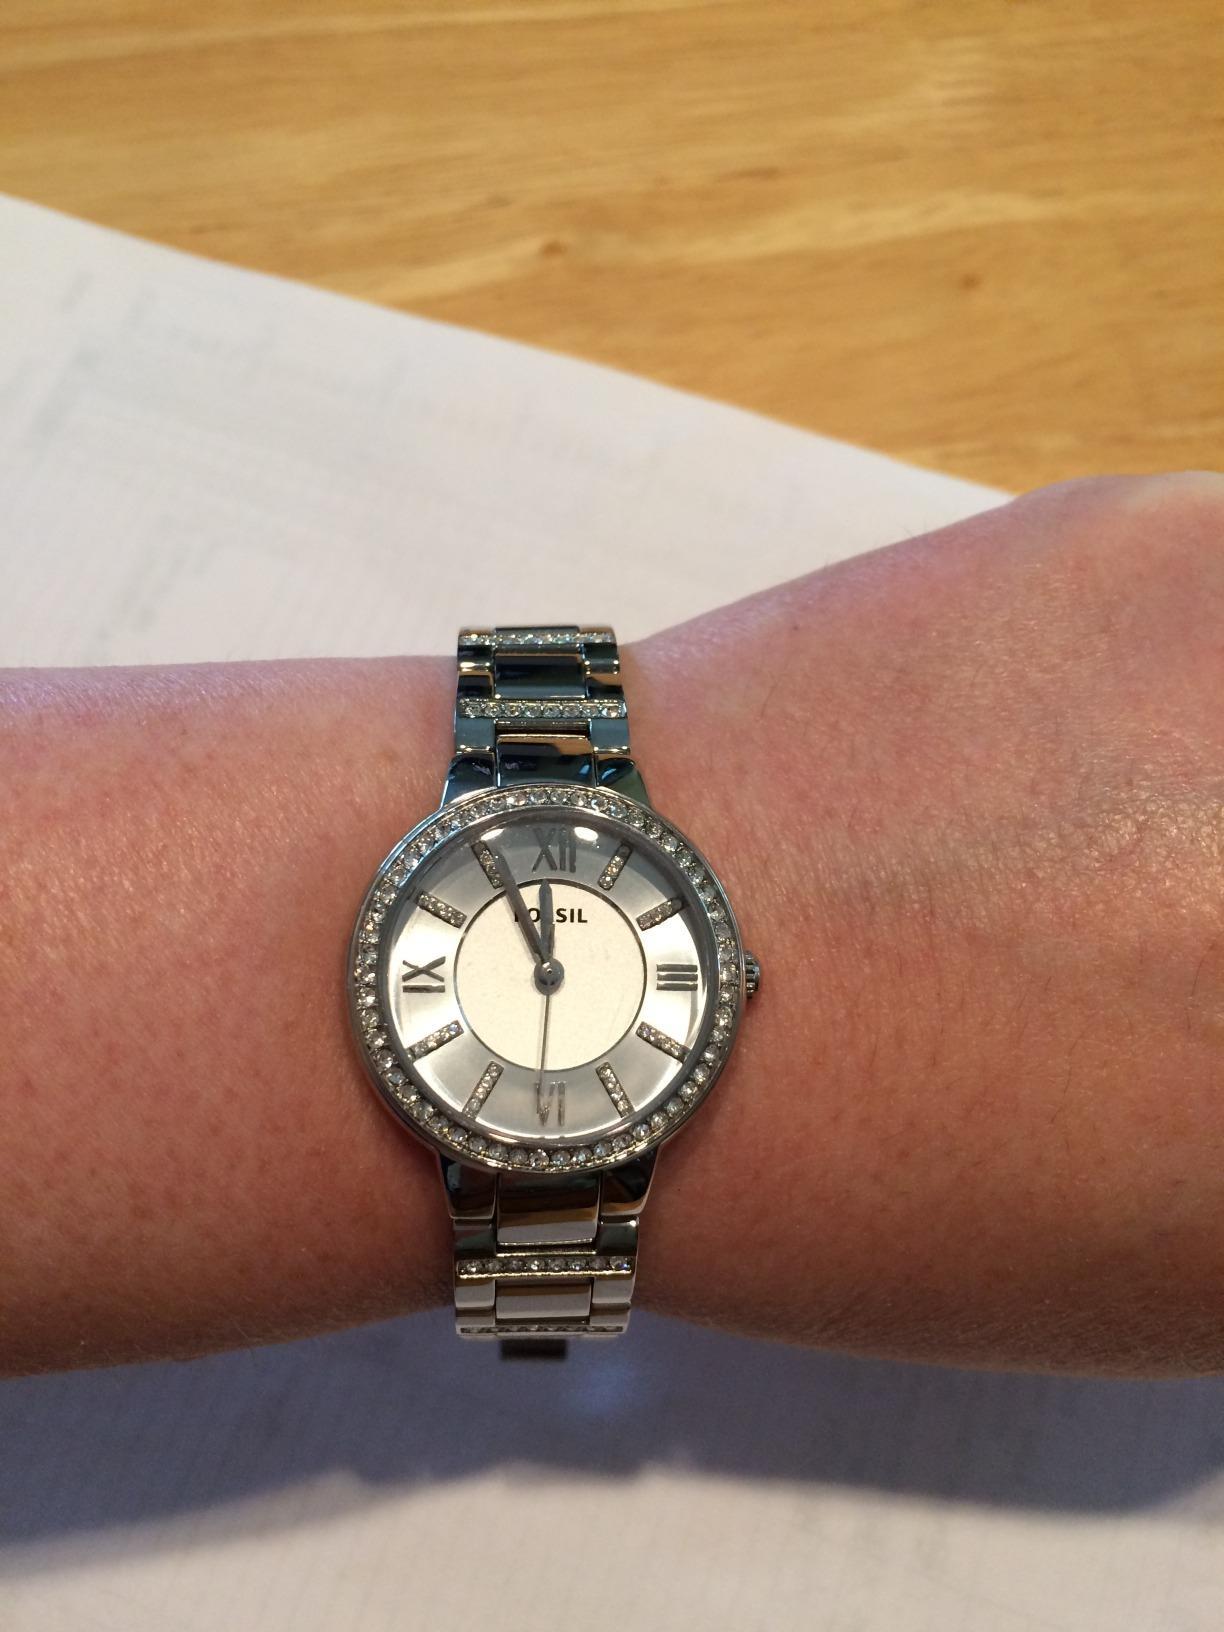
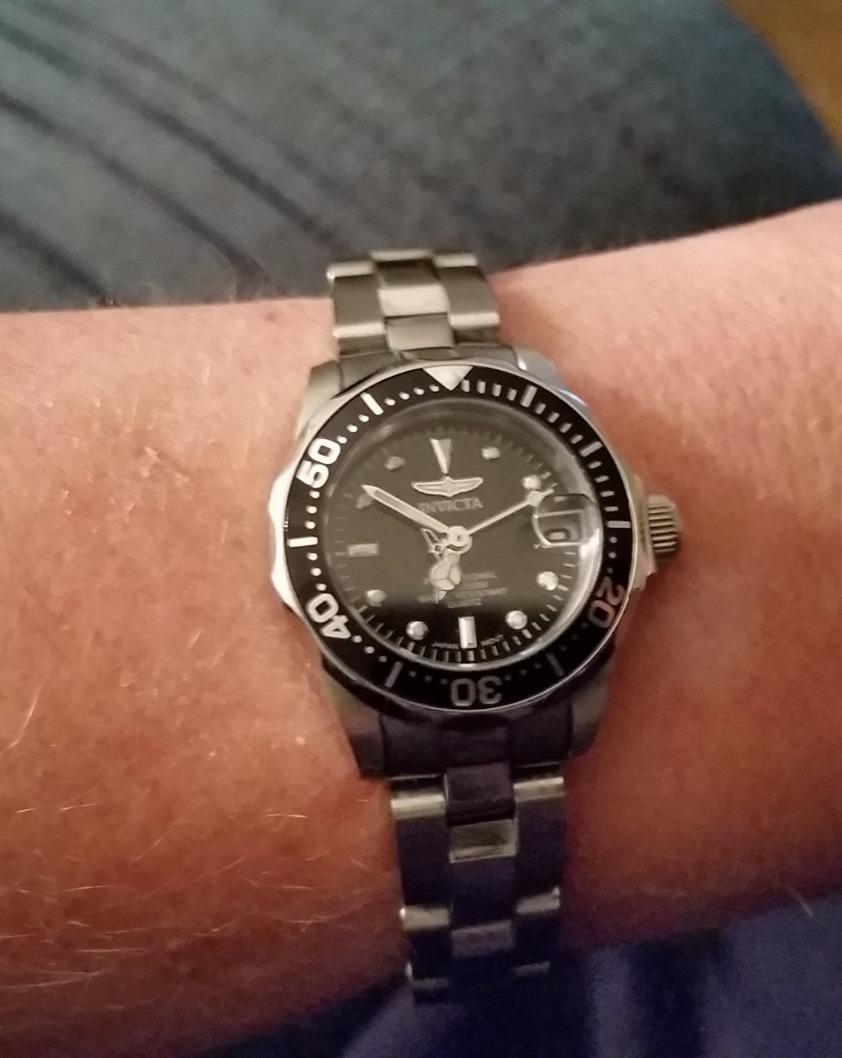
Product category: accessories_watch
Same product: no